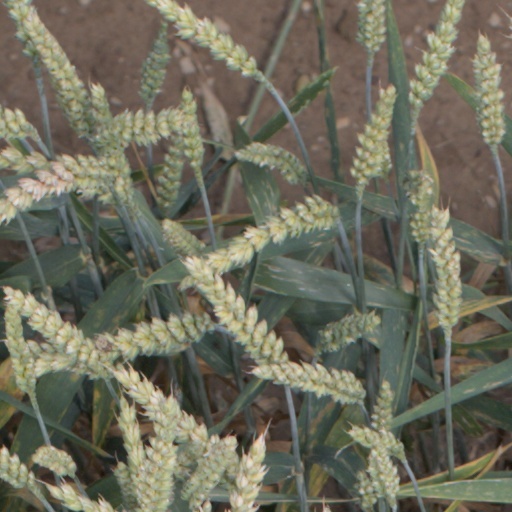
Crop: wheat